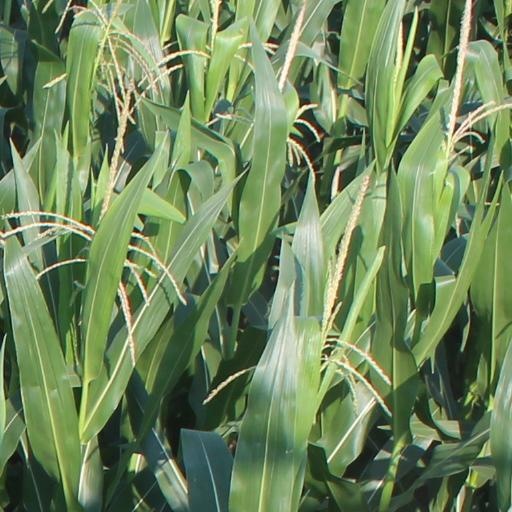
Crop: maize; corn